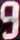
Number: 9